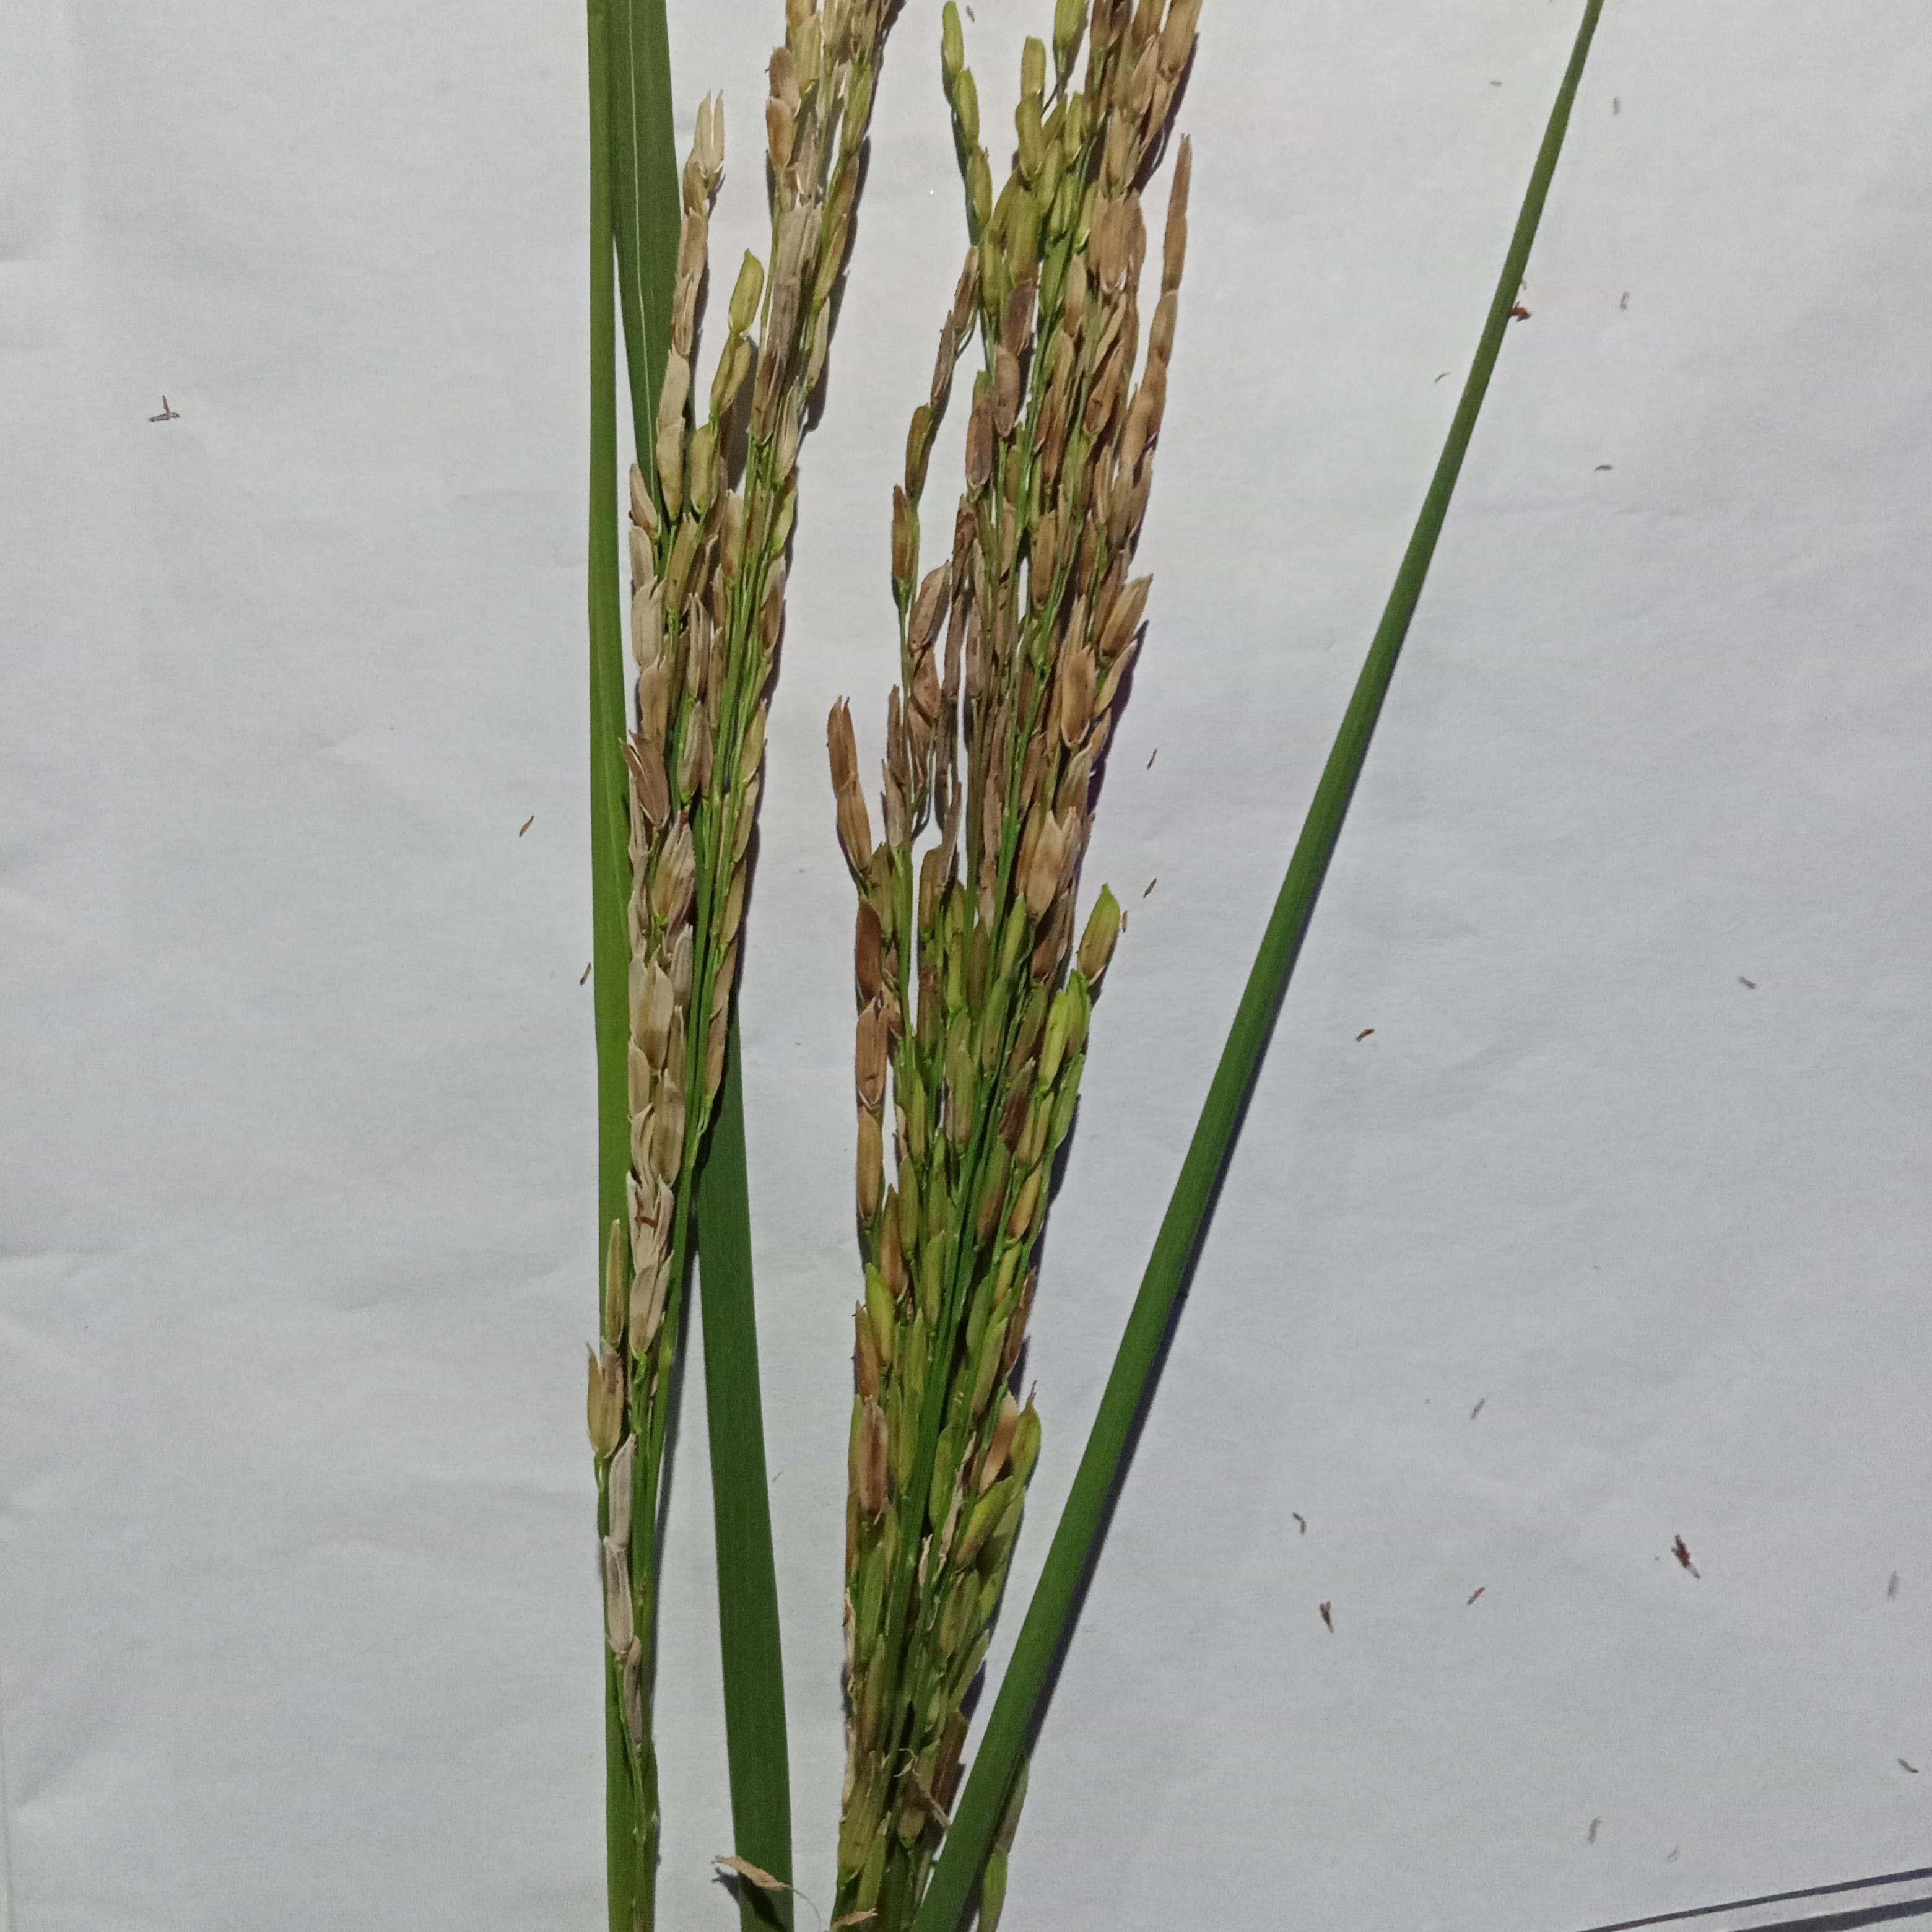
Label: Rice___Neck_Blast